Long-crowing chicken

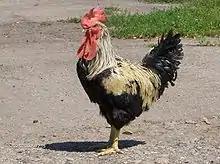
Yurlower cock

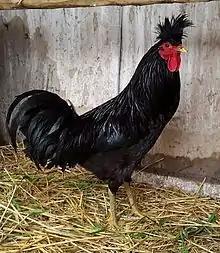
Kosovo Singer

Long-crowing chicken breeds are characterised by the unusually long-drawn-out crow of the cocks, which may in some cases last for up to 60 seconds. The oldest references to long-crowing cocks are from China. Long-crowing breeds are found in the Far East, in Turkey, in the Balkans and in western Germany.